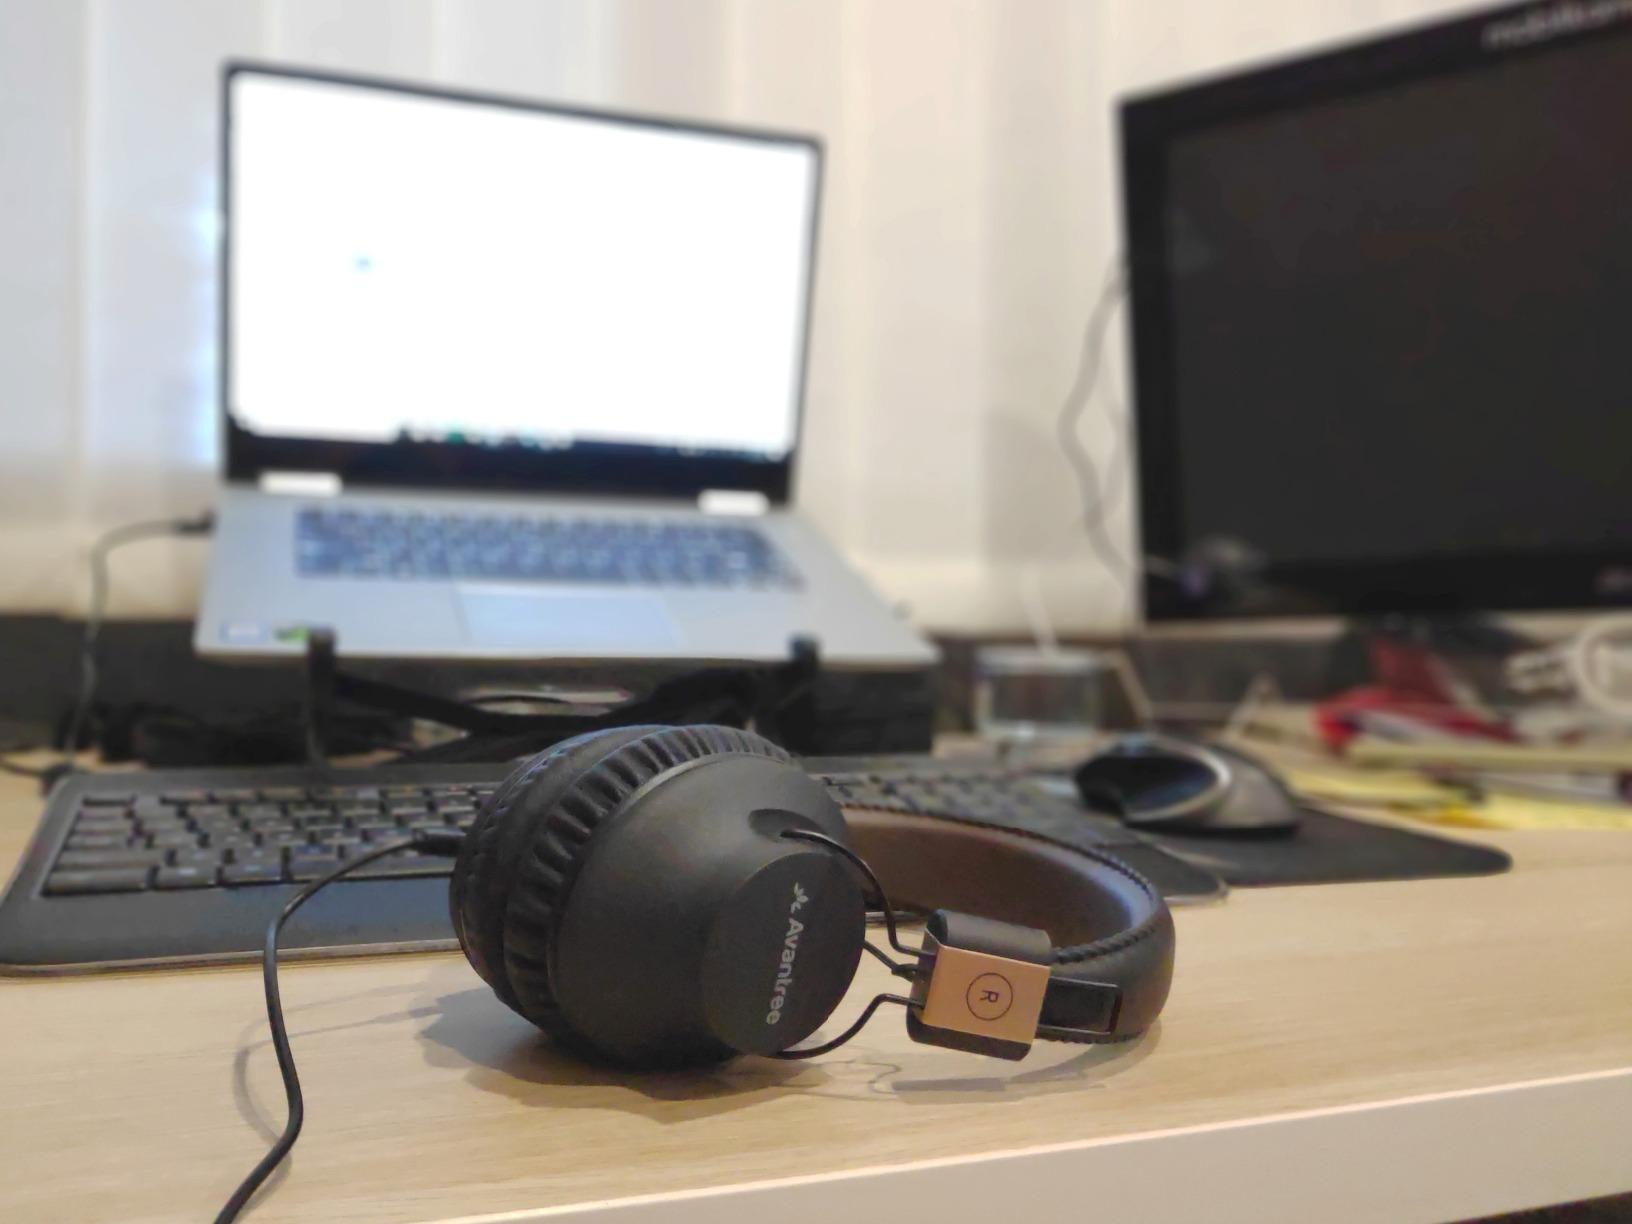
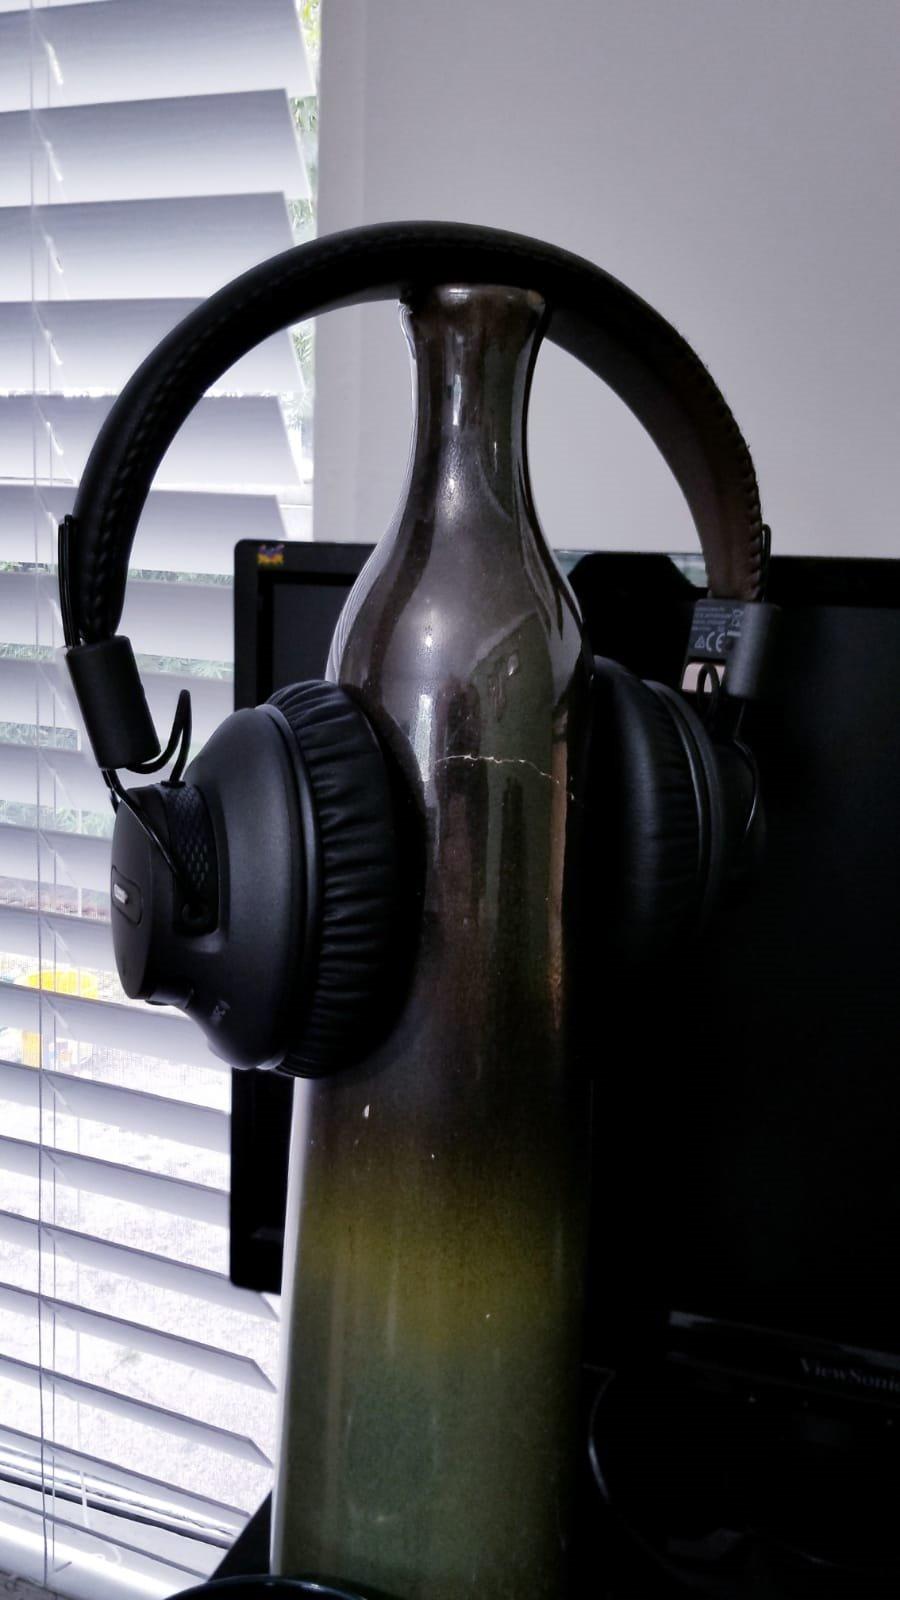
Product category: headphones
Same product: yes